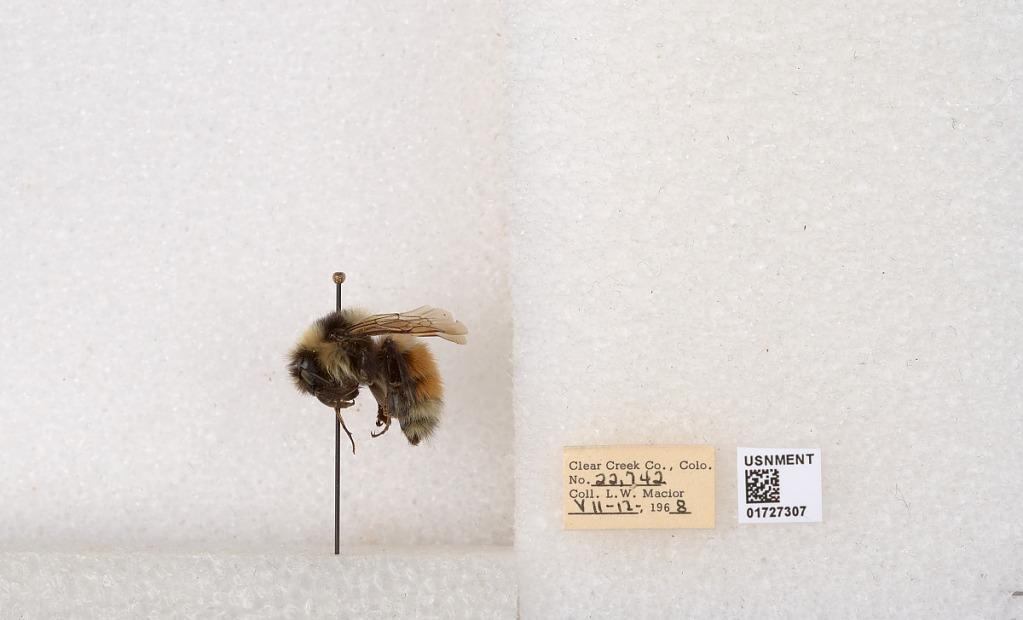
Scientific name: Bombus (Pyrobombus) sylvicola Kirby
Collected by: L. Macior
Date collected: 1968-7-12
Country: United States
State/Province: Colorado
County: Clear Creek
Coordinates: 39.6891, -105.644